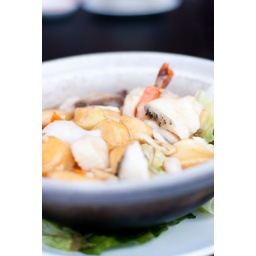
Delicious Chinese seafood dish in white plate